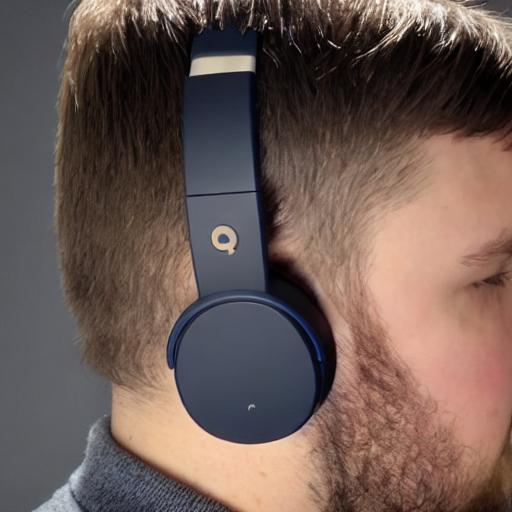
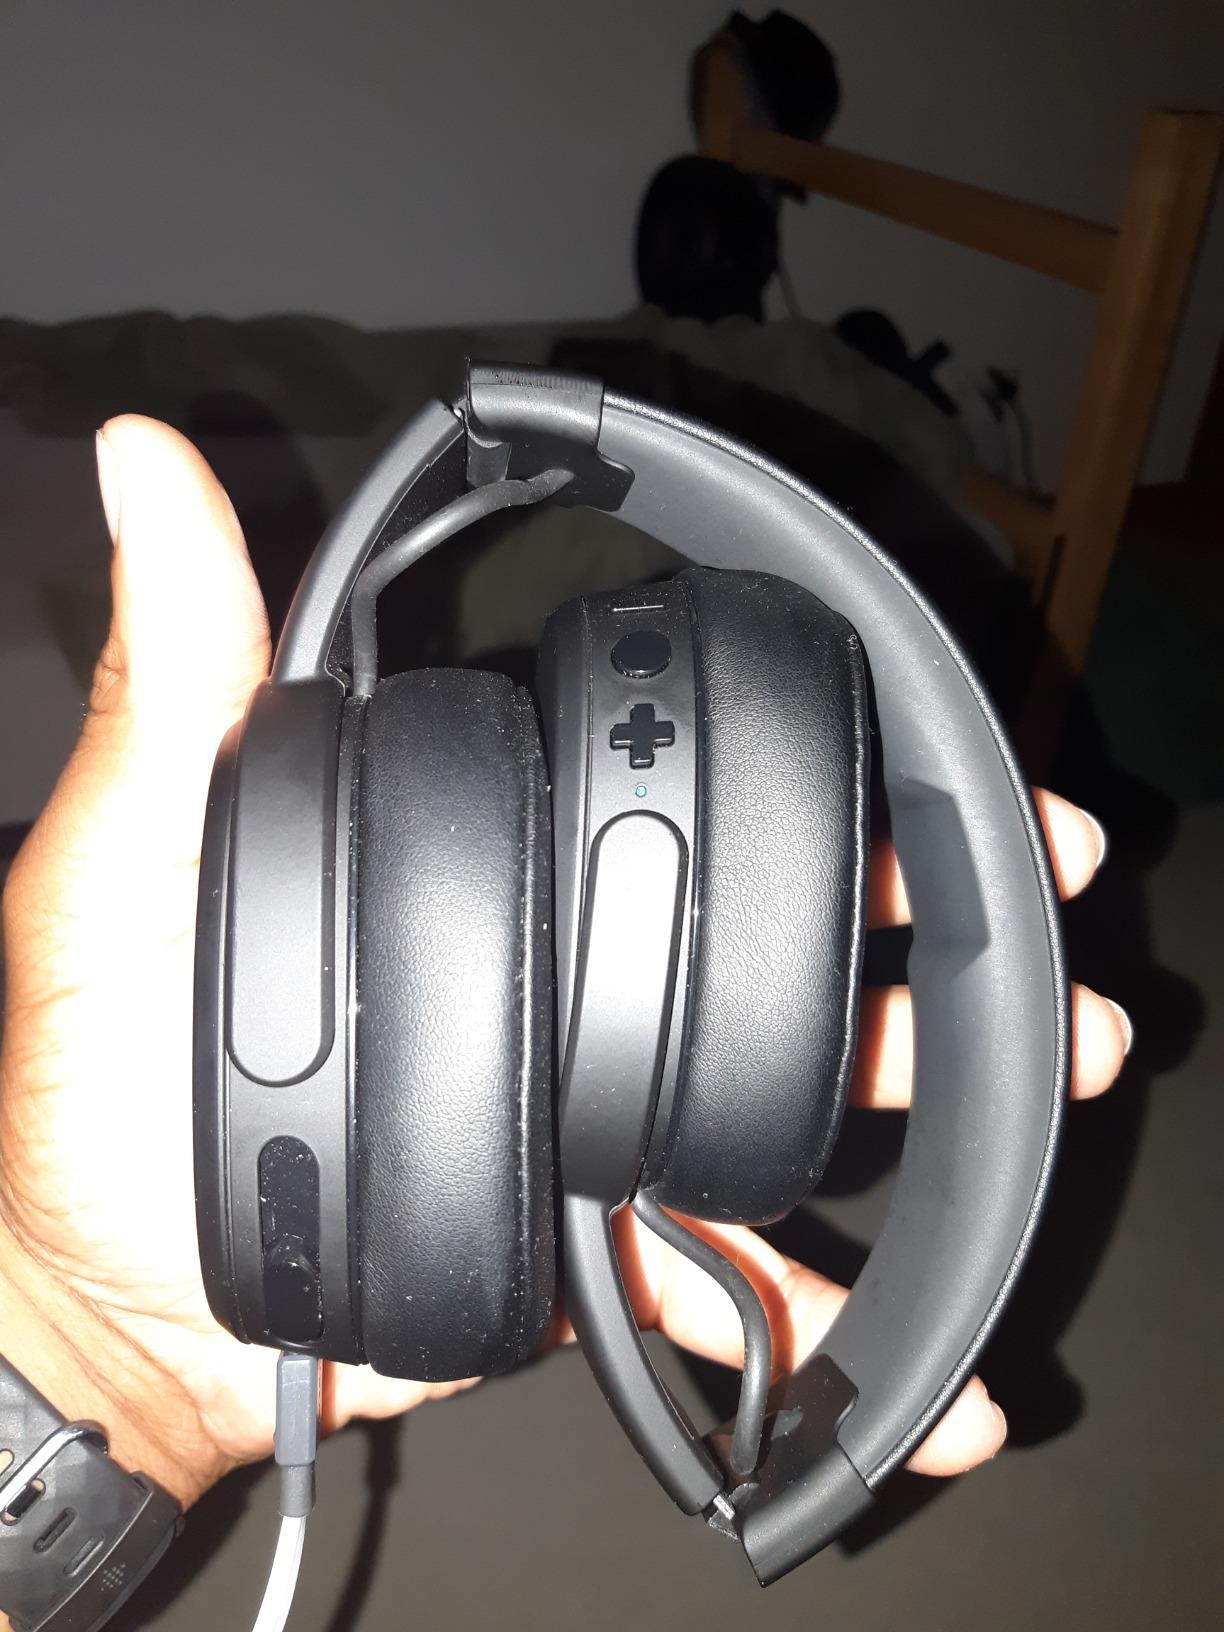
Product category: headphones
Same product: no